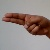
The image shows a hand gesture representing the letter 'H' in Indian Sign Language.